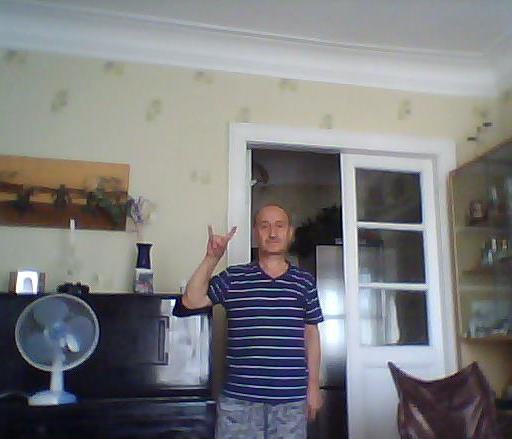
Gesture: rock